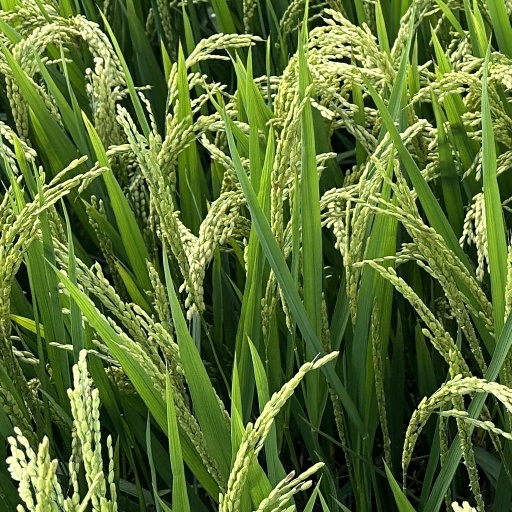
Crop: rice